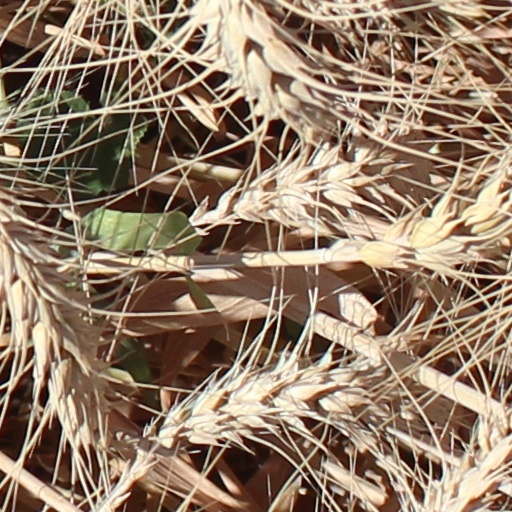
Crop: wheat